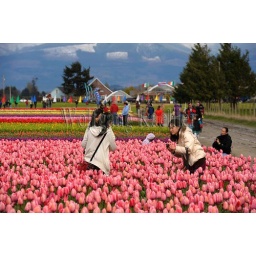
Usa, washington state, skagit valley, tulip town nursery, asian girls in tulip field with pink tulips